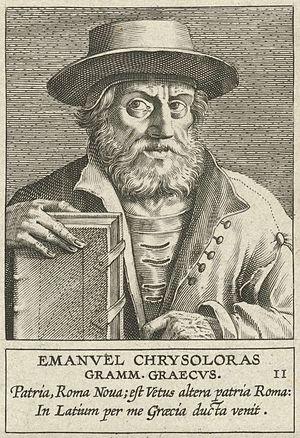
Theodoor Galle dit en français Théodore Galle, né en juillet 1571 à Anvers où il meurt en décembre 1633, est un graveur flamand, membre d'une célèbre famille de graveurs.